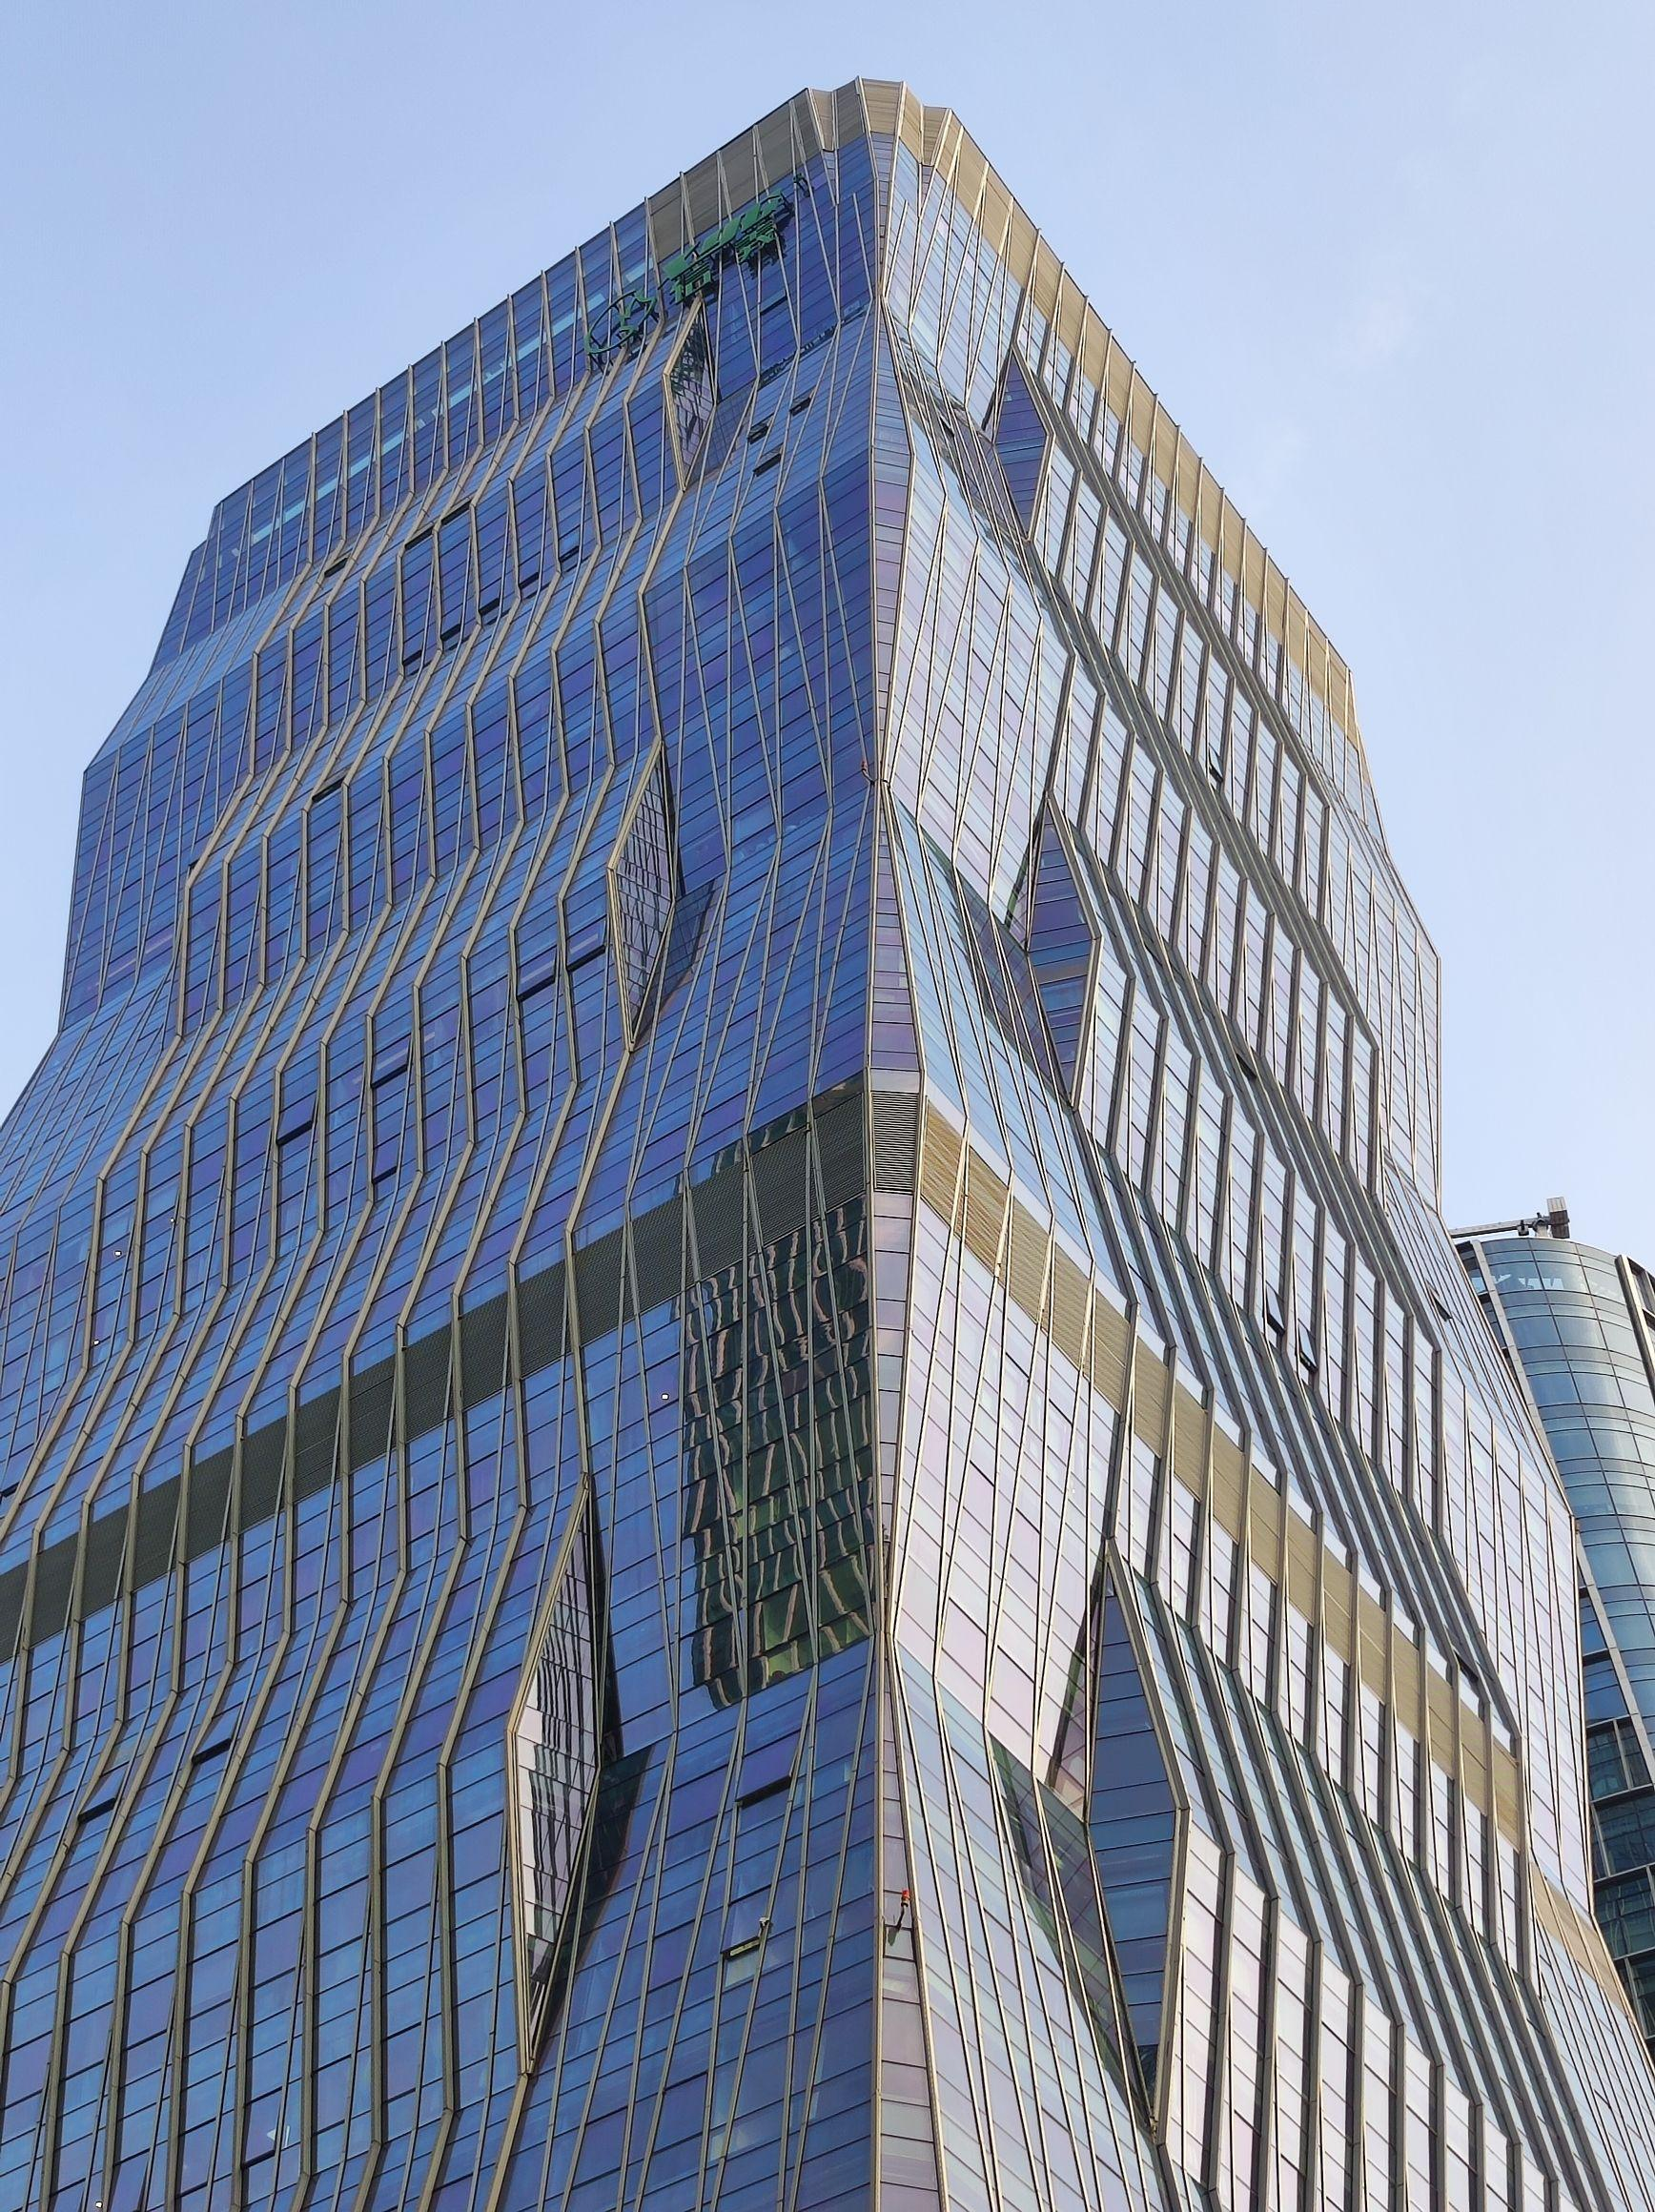
地标名称：信义国际中心
所在城市：厦门市·思明区